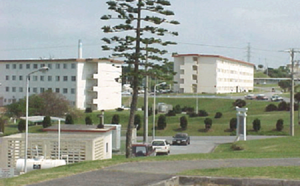
Camp Courtney
barakker i Camp Courtney
Camp Courtney er en amerikansk marinekorps base der ligger i Gushikawa på Okinawa i Japan. Den er en del af den større Camp Butler, og huser III Marine Expeditionary Force og 3. Marine Division. Camp Courtney åbnede i januar 1956, da enheder fra 3. Marine Division blev udstationeret her.